Question: Please indicate a possible affordance area of the frisbee that can be used for holding
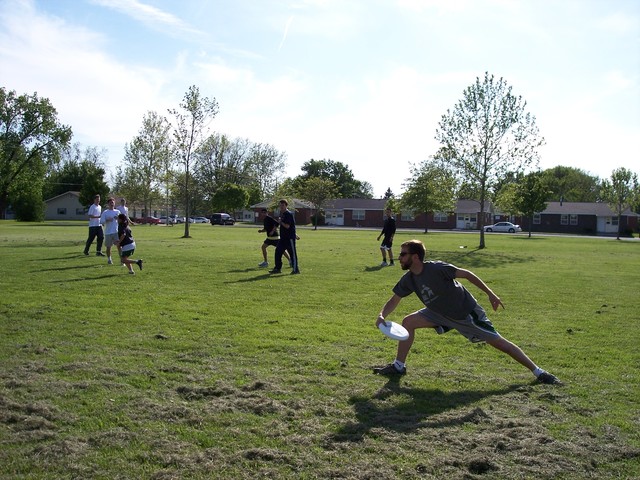
Answer: [373.766, 314.313, 413.051, 347.17]